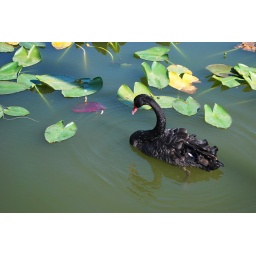
This is the revised version. A black swan in the lake at Hollis Garden, Lakeland. Taken by Ron.